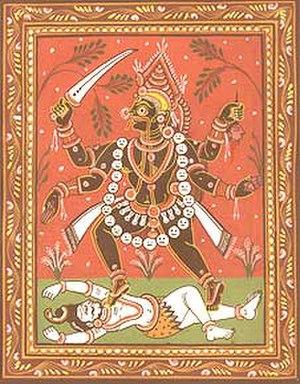
Kali est, dans l'hindouisme, la déesse de la préservation, de la transformation et de la destruction. C'est une forme terrifiante de Pārvatī représentant le pouvoir destructeur du temps. Son nom dérive du mot kāla, le temps en sanskrit, celui qui détruit toute chose. Celui qui la vénère est libéré de la peur de la destruction. Elle détruit le mal sous toutes ses formes et notamment les branches de l'ignorance, comme la jalousie ou la passion.
Les Thugs, Thags ou Thagîs constituaient une confrérie d’assassins professionnels et adorateurs de Kâlî parfois appelée dans ce contexte Bhowani. Active en Inde du XIIIᵉ au XIXᵉ siècle, la confrérie serait apparue sous le règne de Jalâl ud-Dîn Fîrûz Khaljî. Le sultan de Delhi l'aurait combattue et aurait déporté un millier de Thugs à Gaur au Bengale, où la secte aurait continué ses exactions de façon discrète, ainsi qu’en Orissâ, puis aurait retrouvé une visibilité comme force occulte anti-coloniale.
Le Mystère d'Edwin Drood est le quinzième et dernier roman de Charles Dickens, mort subitement en juin 1870 avant qu'il puisse le terminer, épuisé par une tournée d'adieu de douze lectures publiques de ses œuvres. Seules six des douze livraisons mensuelles projetées ont été publiées par Chapman & Hall d'avril à septembre 1870, avec des illustrations de Samuel Luke Fidles et une couverture de Charles Allston Collins. Paru en volume le 30 avril de cette même année avec des illustrations de Marcus Stone, le roman, quoique donnant quelques indications sur la suite qui lui aurait été destinée, laisse de nombreux mystères que critiques et écrivains s'essayent à élucider sans discontinuer depuis 1870.